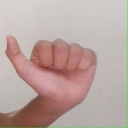
अक्षर: त